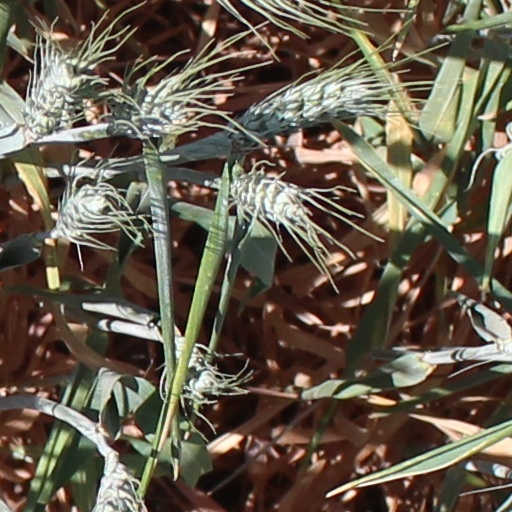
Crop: wheat